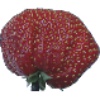
Label: Strawberry Wedge 1